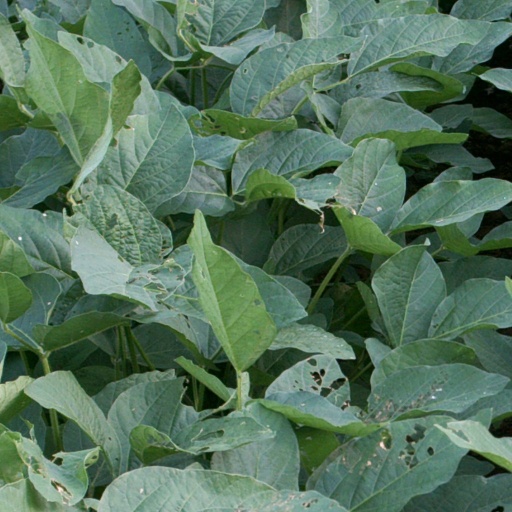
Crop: soybean